2013 STP 400

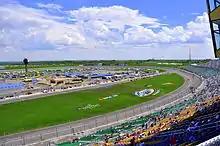
Kansas Speedway, the race track where the race was held.

Kansas Speedway is a four-turn tri-oval track that is long. The track's turns are banked from seventeen to twenty degrees, while the front stretch, the location of the finish line, is nine to eleven degrees. The back stretch, opposite of the front, is at only five degrees. The racetrack has a seating capacity for more than 72,000 spectators. Denny Hamlin was the defending race winner after winning the event in 2012.